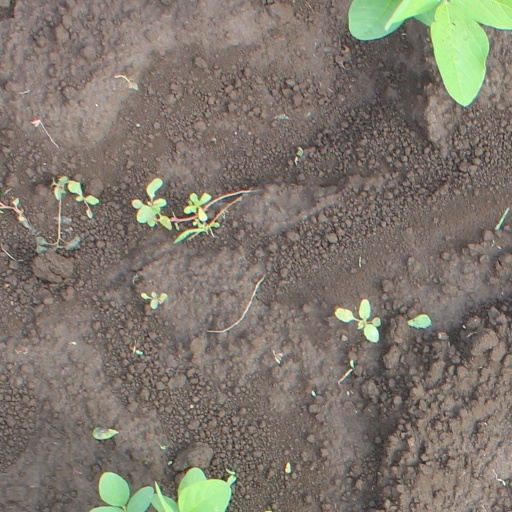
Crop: soybean